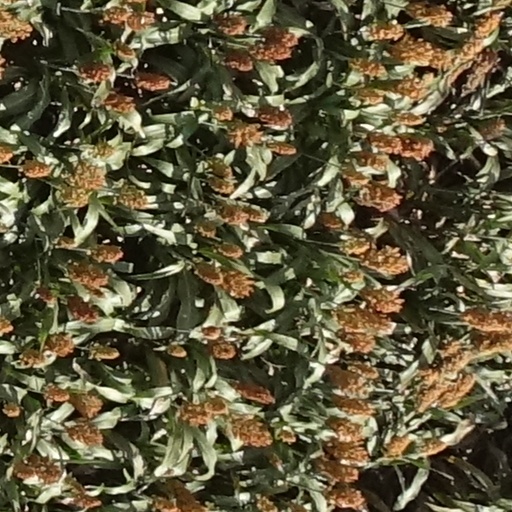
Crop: sorghum